Techno Drive

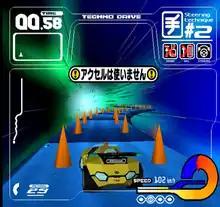
The player in one of the Steering Technique minigames.

"Techno Drive" is a driving simulator video game. Its plot revolves around Japan's escalating traffic problems causing the country's roads to become paralyzed and deteriorating the driving ability of its population. The player is sent back to the past via a futuristic race car to rehabilitate drivers and prevent the problems of the future. The objective of the game is to control a car through a variety of racing-themed minigames under a limited amount of time. They are designed to test the player's skill and reaction time, judged by a letter grade from A− to E at the end. Minigames are split into three categories: Steering Technique, which only utilize the steering wheel; Footwork Technique, which use only the gas pedal and brake; and Practical Technique, which make use of all three. Objectives in these minigames differ for each one, including drifting around sharp corners, avoiding collision with other vehicles, driving with a bowl of liquid attached and avoiding any spills, dribbling a ball to the goal, and driving only when a large eyeball is closed. Only three minigames from each category can be played in a single game. Upon completion, the arcade cabinet prints out the player's results and letter grade.